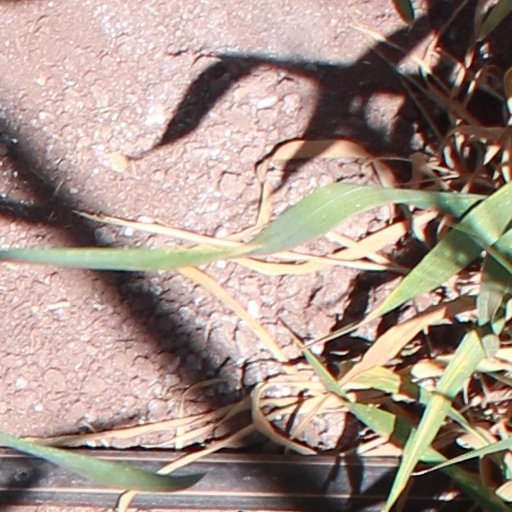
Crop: wheat